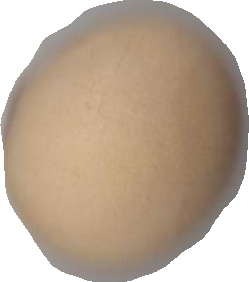
Variety: Dega